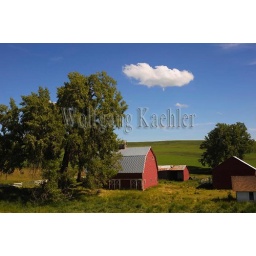
Usa, washington state, palouse country near pullman, red barn with tree